Norwegian Confederation of Trade Unions

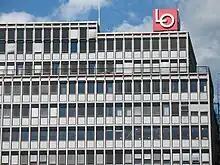
The headquarters of Norwegian Confederation of Trade Unions, LO (Folkets Hus) at Youngstorget in Oslo

The Norwegian Confederation of Trade Unions (LO) is a national trade union center, decidedly the largest and probably the most influential umbrella organization of labour unions in Norway. The 21 national unions affiliated to the LO have almost 1,000,000 members of a Norwegian population of 5 million. The majority of affiliated unions organizes traditional blue collar workers, but the largest affiliate is the Norwegian Union of Municipal and General Employees which makes up more than a third of all members. LO is affiliated to the ITUC and the ETUC.